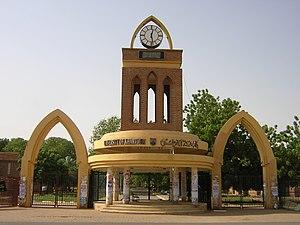
L'université de Khartoum est une université publique située à Khartoum au Soudan. Elle a été fondée en 1902 sous le nom de Gordon Memorial College par le gouverneur britannique du Soudan Horatio Herbert Kitchener.
Khartoum — ce qui peut être traduit par « Trompe d'éléphant » — est la capitale du Soudan. Elle est située au confluent du Nil Blanc, venant du Soudan du Sud, et du Nil Bleu, venant d'Éthiopie.